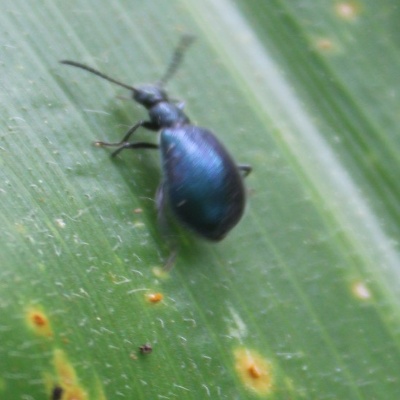
Crop: Maize
Condition: leaf beetle